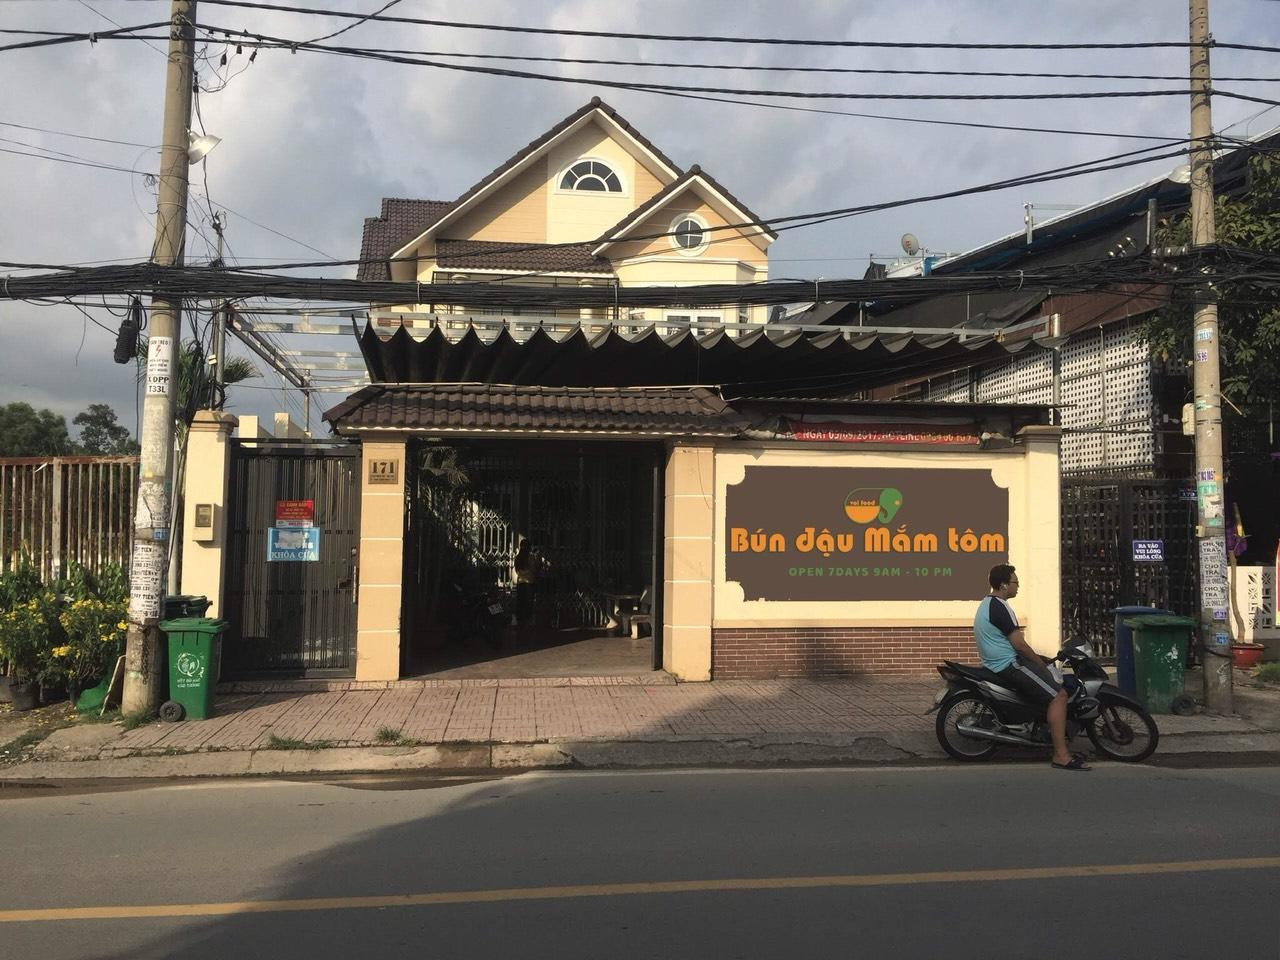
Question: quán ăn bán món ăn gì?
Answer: quán ăn bán món bún đậu mắm tôm